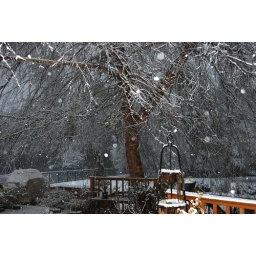
This was at around 6am, looking out the back door at the river birch.